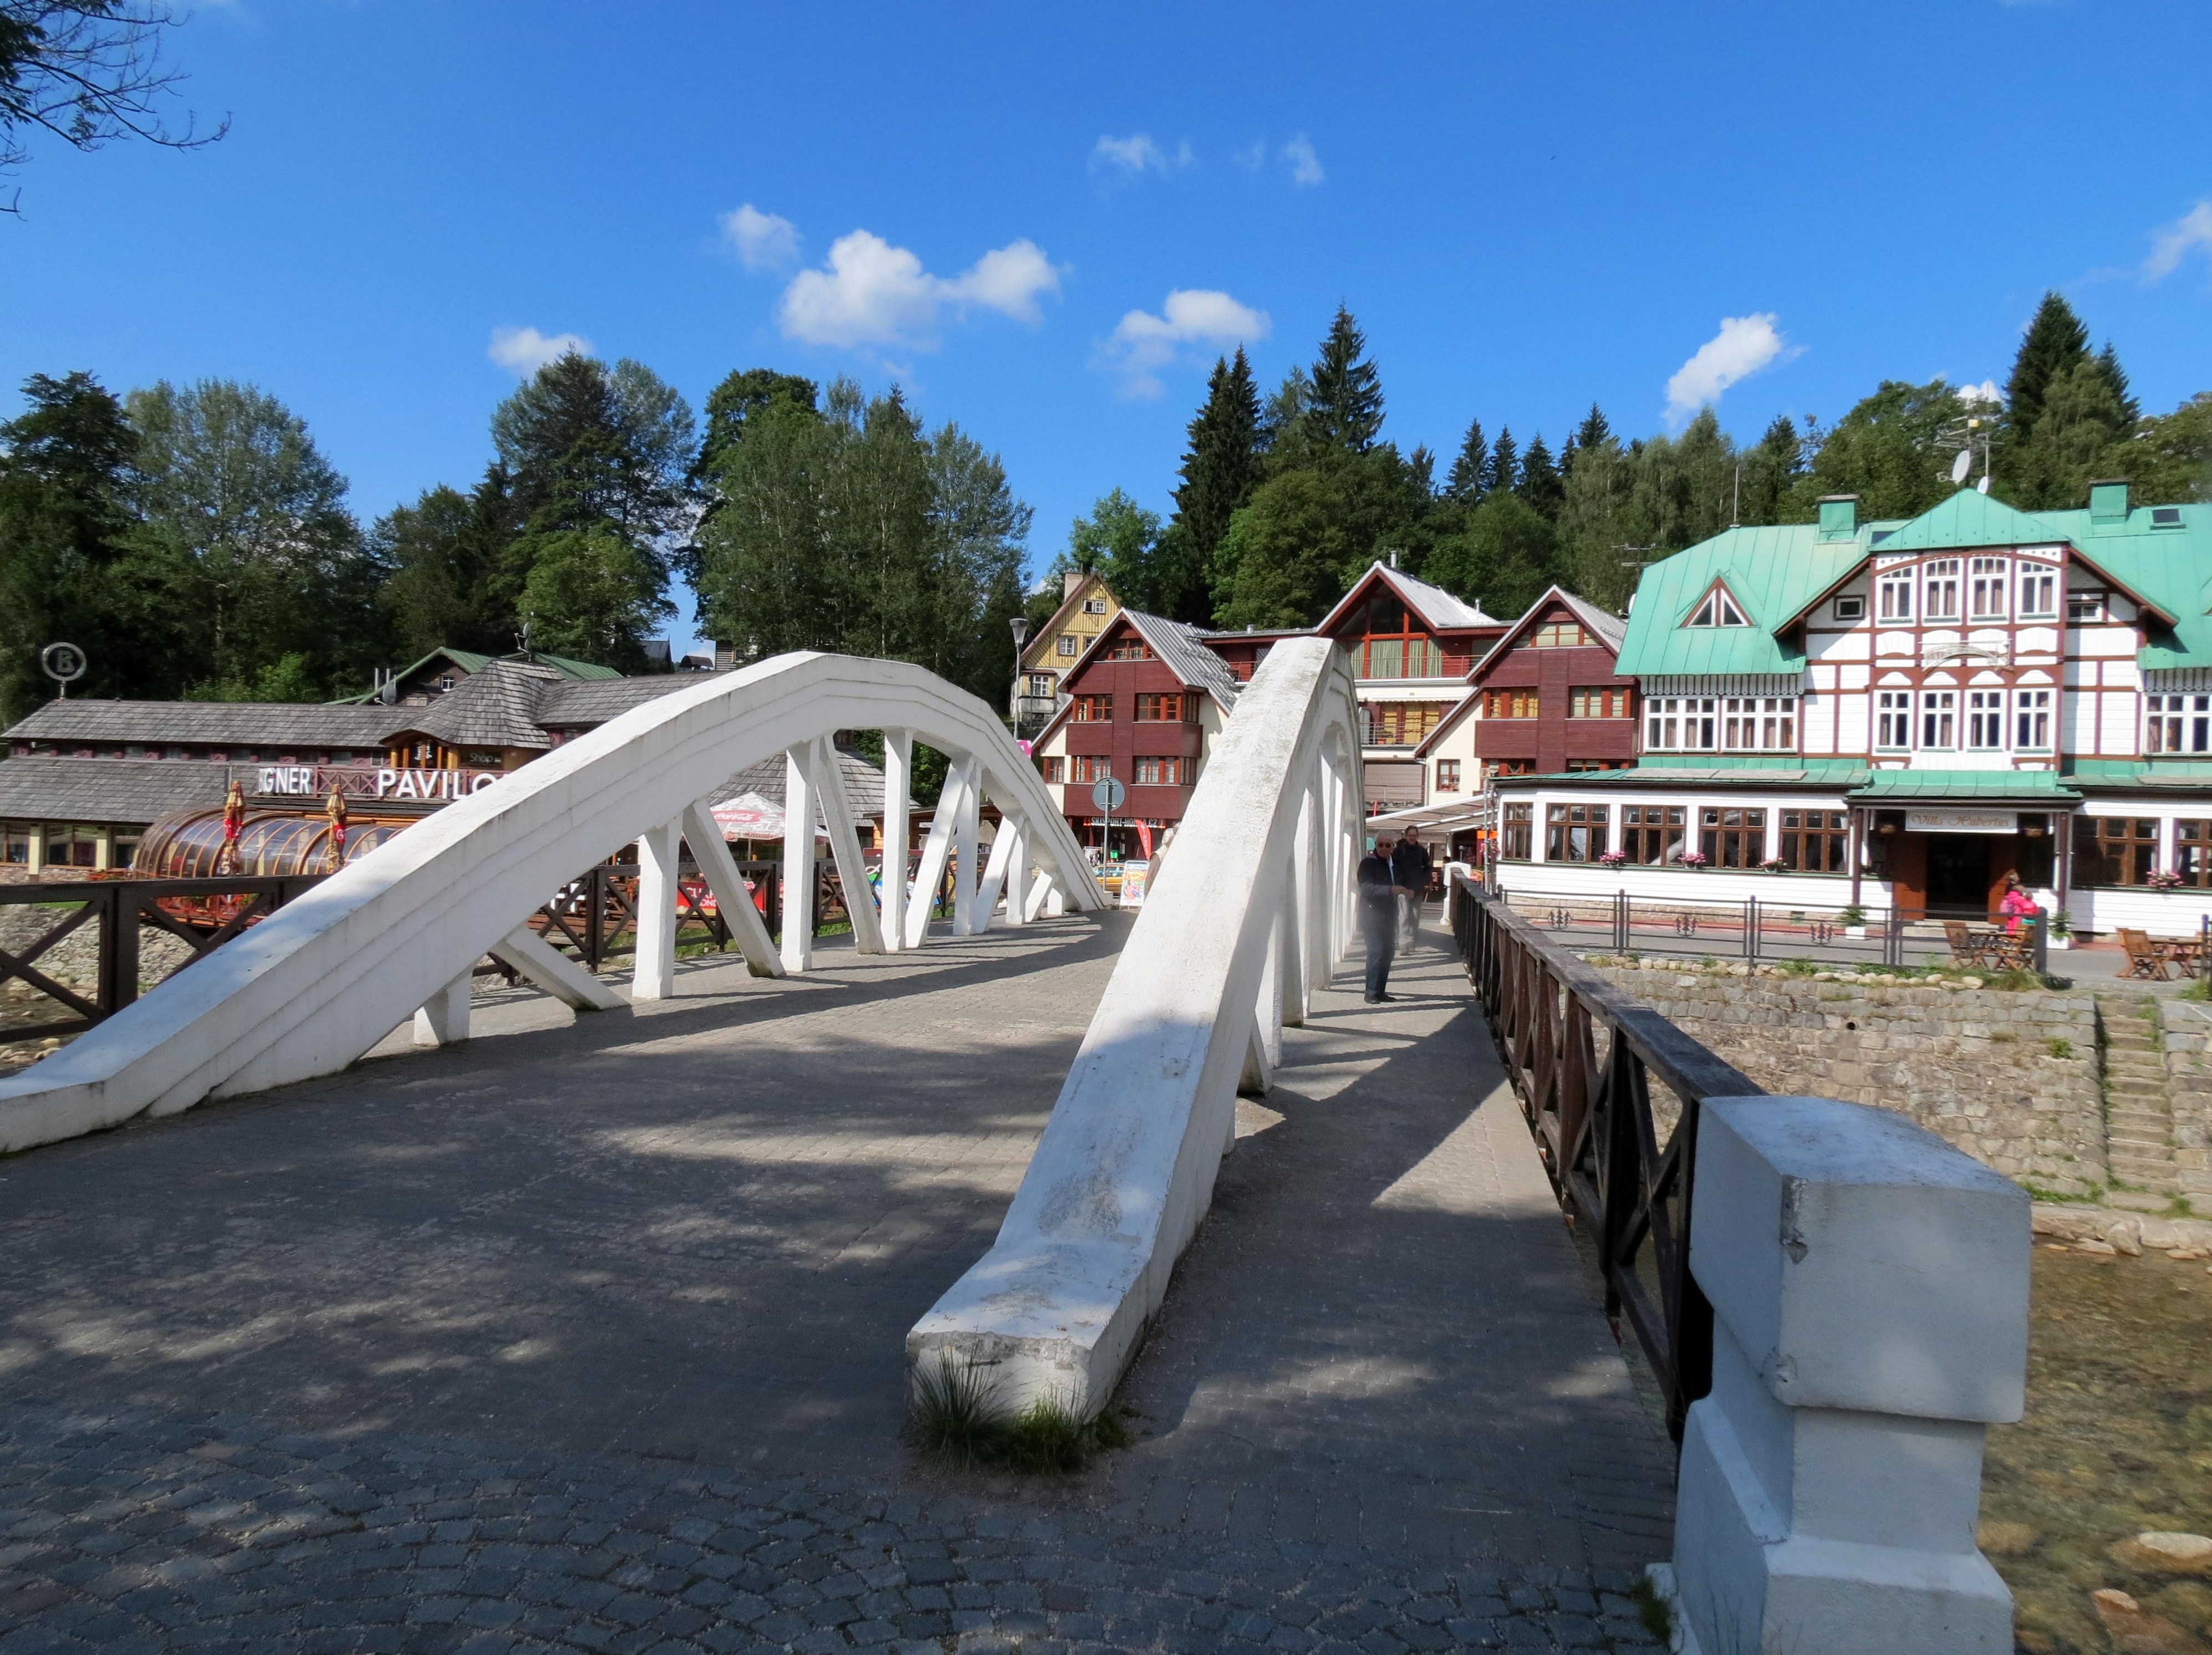
bridge, building, summer, vacation, park, tourism, playground, czech republic, the giant mountains, spindleruv mlyn